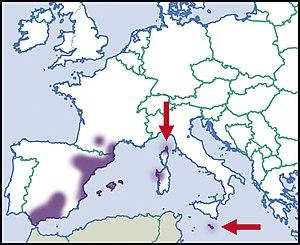
Repartition en Europe, niveau de connaissance de 2012. Description de la source en français Italiano: Distribuzione in Europa, livello di conoscenza del 2012. Descrizione della fonte in italiano Português: Distribuição na Europa, nível de conhecimento de 2012. Descrição da fonte em português Čeština: Distribuce v Evropě, úroveň znalostí v roce 2012 Polski: Dystrybucja w Europie, poziom wiedzy z 2012 roku Русский: Распространение в Европе, уровень знаний в 2012 году